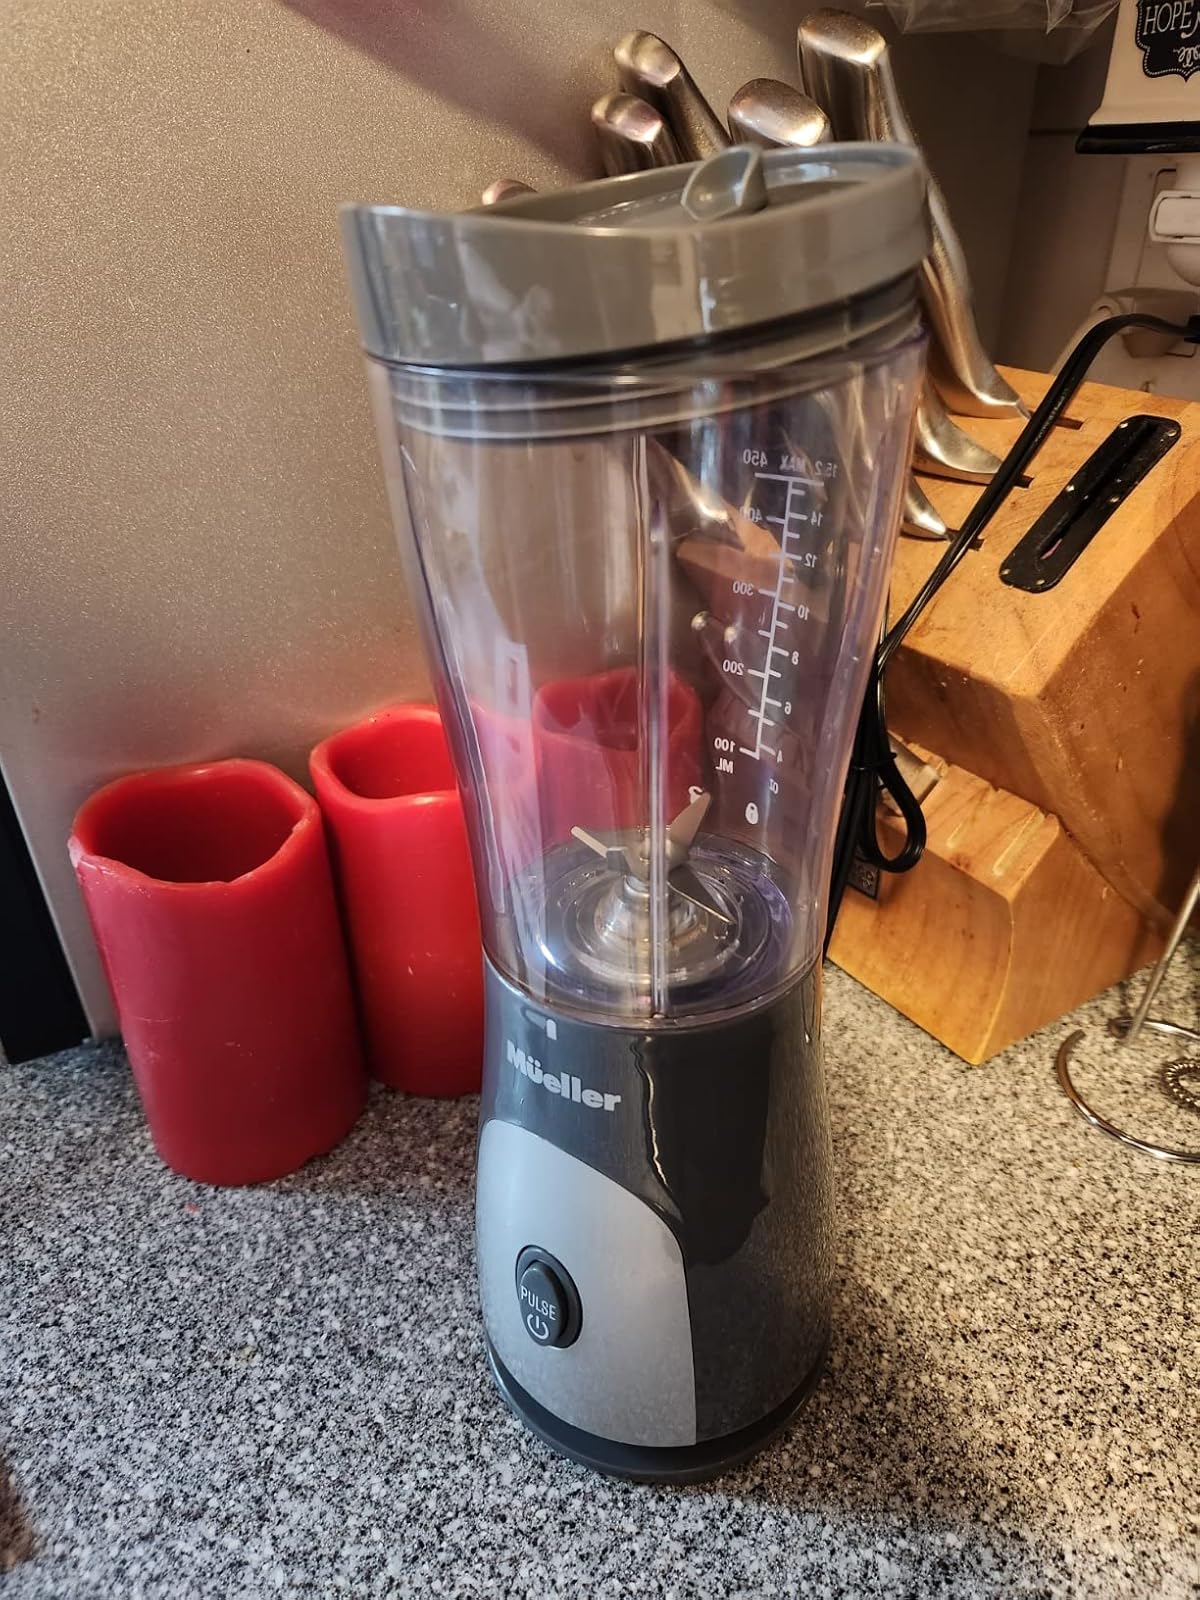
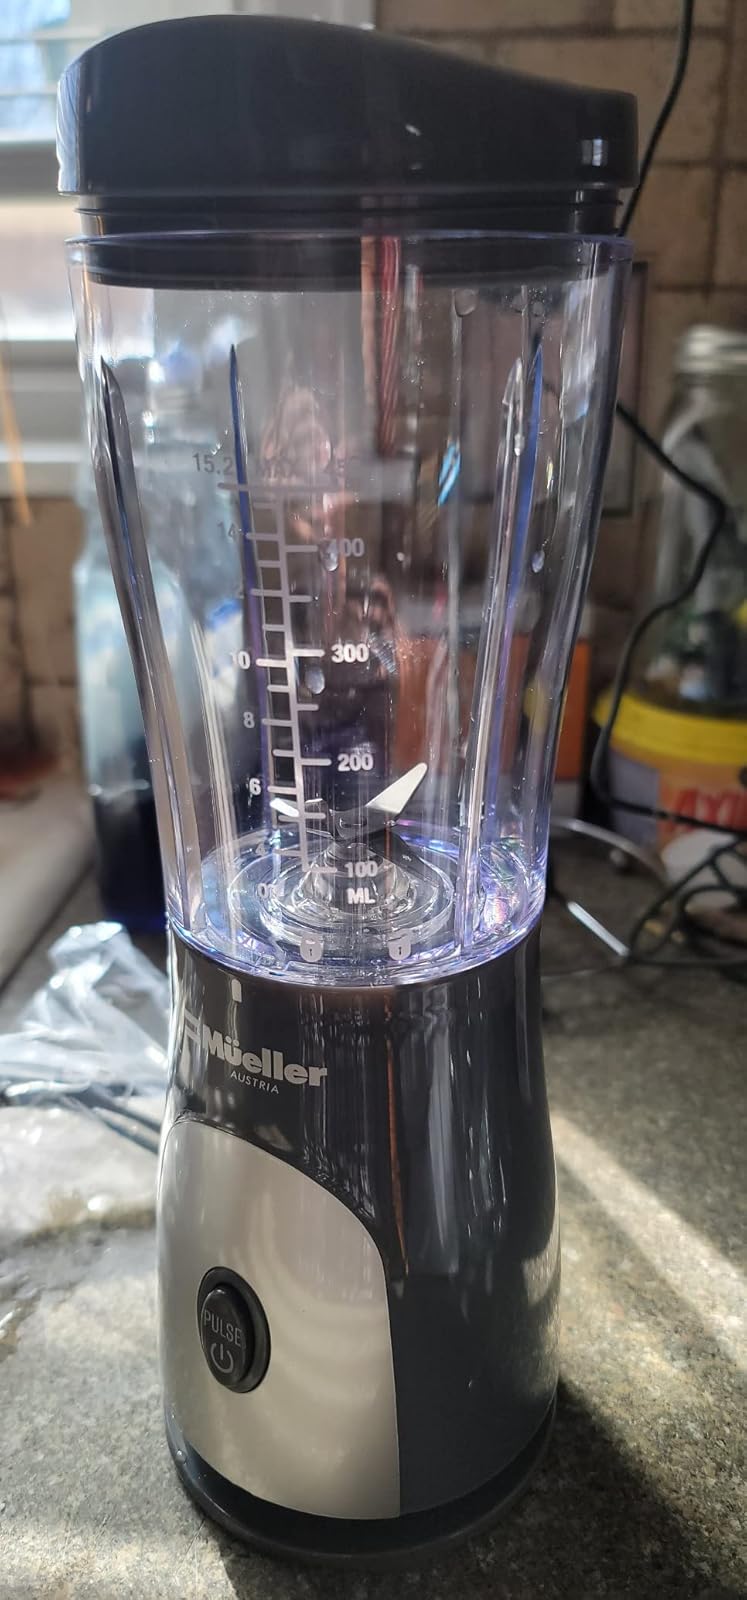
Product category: items_blender
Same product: yes